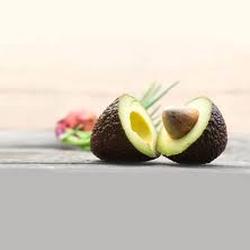
Label: Avocado